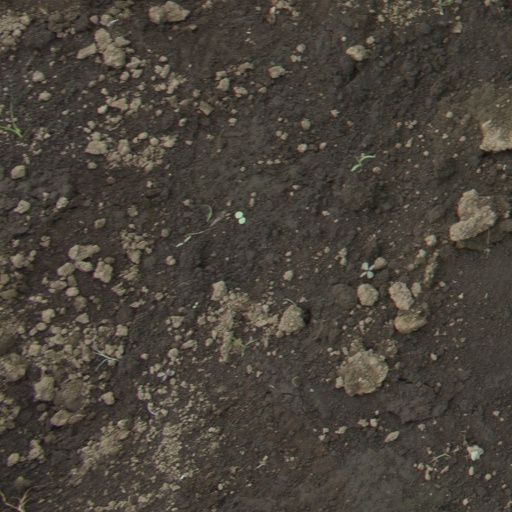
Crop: soybean